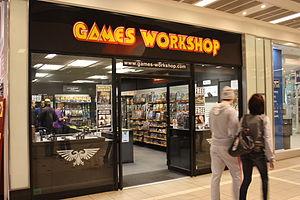
Games Workshop est une société d'origine anglaise qui s'est spécialisée dans la création de figurines. Cette société édite des wargames futuristes ou médiévaux fantastiques utilisant ces figurines, comme Warhammer, Warmaster, Mordheim, Blood Bowl pour le fantastique et Warhammer 40,000, Epic, Inquisitor, Necromunda, Battlefleet Gothic, Gorkamorka pour le futuriste. Dans les années 1980, elle publiait également des wargames, des jeux de rôles et des jeux de plateau avec ou sans figurines dans différents univers, mais Games Workshop s'est recentrée sur ses gammes Warhammer et Warhammer 40000 depuis le début des années 1990.